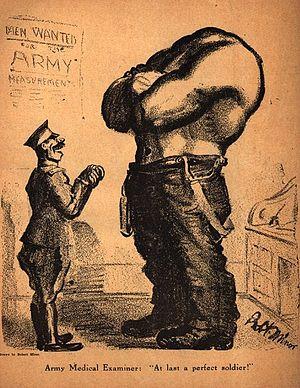
Robert Berkeley « Bob » Minor est un dessinateur de presse et journaliste politique américain, membre important du Parti communiste américain.